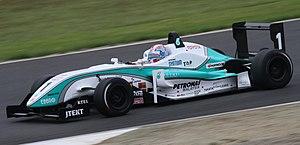
Yuji Kunimoto est un pilote automobile japonais.